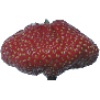
Label: Strawberry Wedge 1